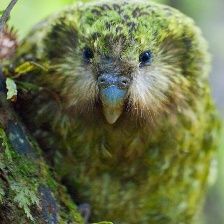
Species: KAKAPO
Scientific name: STRIGOPS HABROPTILUS